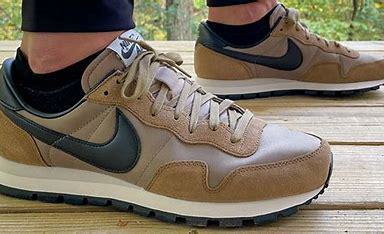
Brand: Nike
Model: Air Pegasus 83